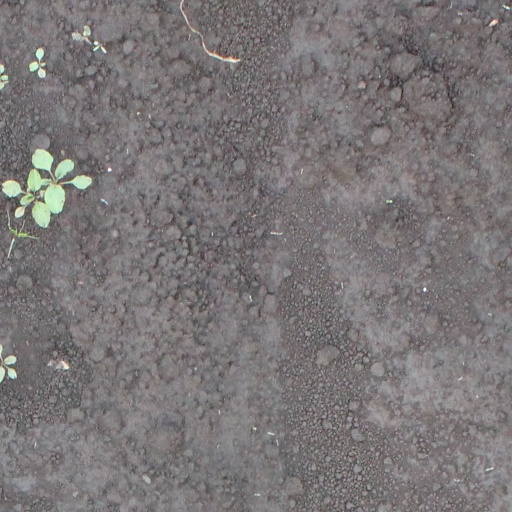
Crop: soybean